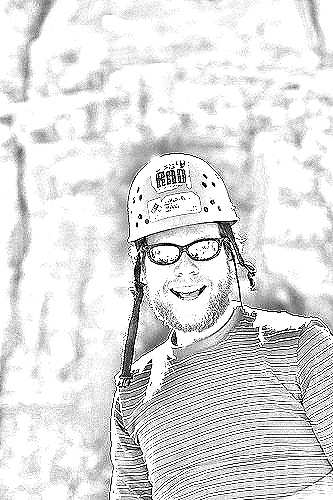
Portrait style: Sketch Portrait